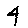
Label: 4